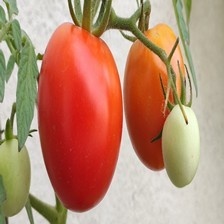
Label: tomato